High Sheldon Wind Farm

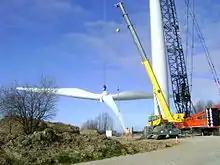
Turbine construction

High Sheldon Wind Farm is located in Sheldon, New York USA in Wyoming County, about 30 miles southeast of Buffalo. Constructed in 2009 and operated by Invenergy, it has 75 units capable of 1.5 Mw each for a nameplate capacity of 112.5 megawatts, using General Electric 1.5sle turbines. The wind farm stirred controversy in the town over concerns of noise, visual pollution, and property values. For comparison in 2023, 15 and 16 megawatt turbines are being tested.